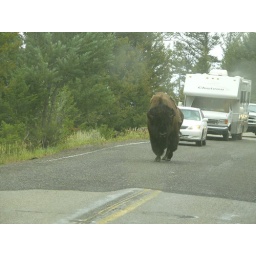
He kept walking and brushed by our car window